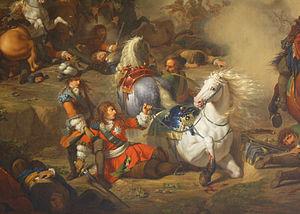
Détail représentant le jeune duc d'Enghien (Henri III Jules de Bourbon-Condé) sauvant son père, le Grand Condé (Louis II de Bourbon, Prince de Condé).
La bataille de Seneffe eut lieu dans le cadre de la guerre de Hollande le 11 août 1674 et opposa l'armée française commandée par le prince Louis II de Bourbon-Condé à l'armée austro-hispano-néerlandaise dirigée par Guillaume d'Orange.
1674 est une année commune commençant un lundi.